Chris Collins (New York politician)

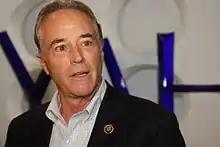
Collins during a visit to a Yahoo facility in Lockport, New York, in 2015

In the 114th Congress, Congressman Collins served on the House Energy and Commerce Committee. He stated his priorities on the Energy and Commerce Committee would be securing American energy independence, ensuring companies at the Buffalo Niagara Medical Campus receive a fair amount of funding in the competitive grants offered by the National Institutes of Health, continuing oversight of the government's approval for new drugs and medical treatments, and increasing access to broadband Internet service in rural areas.